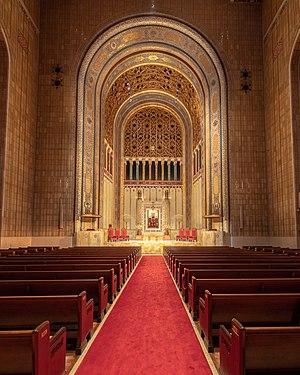
Le Temple Emanu-El de New York est la première communauté juive libérale de New York, par sa taille et son histoire. Depuis sa fondation en 1845, elle est considérée comme la tête de file de cette branche du judaïsme. Son bâtiment de style néo-roman, érigé en 1928 sur la Cinquième Avenue de Manhattan face à Central Park, est l’une des plus grandes synagogues du monde. Emanu-El signifie « Dieu est avec nous » en hébreu.